Zhou Tong (archer)

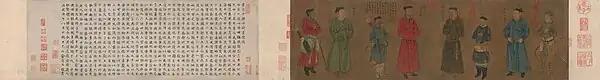
The "Four Generals of the Restoration" and their four attendants, painted by Liu Songnian during the Southern Song dynasty. Yue Fei is the second person from the left. It is believed to be the "truest portrait of Yue in all extant materials".

Books written by modern-day martial artists make many claims that are not congruent with historical documents or current scholarly thought. For instance, internalist Yang Jwing-Ming says Zhou was a scholar who studied martial arts in the Shaolin Monastery and later took Yue as his student after the young man worked as a tenant farmer for the official-general Han Qi (1008–1075). During this time, he learned all types of military weapons, horseback riding, and hand-to-hand combat. The General later created Xingyi and Eagle Claw boxing from his internal and external training under Zhou. However, history Prof. Meir Shahar notes that unarmed boxing styles did not develop at Shaolin until the late Ming dynasty. He also states that Ji family memoirs and Qing dynasty records suggest Xingyi was created hundreds of years after the death of Yue by a spearplayer named Ji Jike (fl. 1651). In addition, the appearance of Han Qi in the story is a chronological anachronism since he died nearly 30 years before Yue's birth. Yue historically worked as a tenant farmer and bodyguard for descendants of Han Qi in 1124 after leaving the military upon the death of his father in late 1122, but he learned from Zhou well before this time.